TO-92

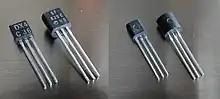
Comparison between the E-Line/Miniplast package and the TO-92 package

In the late 1960s, Ferranti introduced a smaller package with a compatible footprint, called "E-Line". This package was later standardized as a British Standard (but not by JEDEC) and remained in production with Ferranti Semiconductors' successor companies (Plessey, Zetex Semiconductors, Diodes Incorporated). In East Germany the E-Line package was known as the "Miniplast" package and widely used by Kombinat Mikroelektronik Erfurt.